New Orleans Jazz Museum

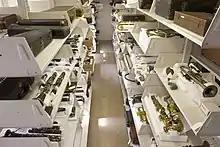
Part of the New Orleans Jazz Museum's instrument collection.

The museum’s collection includes the world-renowned New Orleans Jazz Club Collection, which was gathered over several decades by the New Orleans Jazz Club. The collection includes the world’s largest collection of jazz instruments, prized artifacts, photographs, and ephemera. Examples of artifacts within the collection range from Louis Armstrong's first cornet to a 1917 disc of the first jazz recording ever made. It includes the world's largest collection of instruments owned and played by important figures in jazz- trumpets, cornets, trombones, clarinets and saxophones played by jazz greats such as Bix Beiderbecke, Edward "Kid" Ory, George Lewis, Sidney Bechet, and Dizzy Gillespie. Other artifacts in the collection include some 12,000 photographs from the early days of jazz; recordings in a wide variety of formats, including over 4,000 78 rpm records that date from 1905 to the mid- 1950s, several thousand 12-inch LPs and 45 rpm records, and approximately 1,400 reel-to-reel tapes; posters, paintings and prints; hundreds of examples of sheet music from late 19th-century ragtime to popular songs of the 1940s and 1950s - many of them first editions that became jazz standards; several hundred rolls of film featuring concert and nightclub footage, funerals, parades, and festivals; hundred of pieces of relevant ephemera; and architectural fragments from important jazz venues.